Otto Lecher

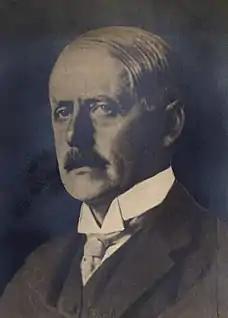

He was born in Vienna, Landstraße in the Austrian Empire. He earned a doctorate of law, and became President of the Board of Trade in Brünn. He was also Secretary of the Brunn Chamber of Trade and Industry. He was elected to the "Abgeordnetenhaus" ("House of Delegates") of the "Reichsrat" ("Imperial Council") from Brünn, and served for many years.